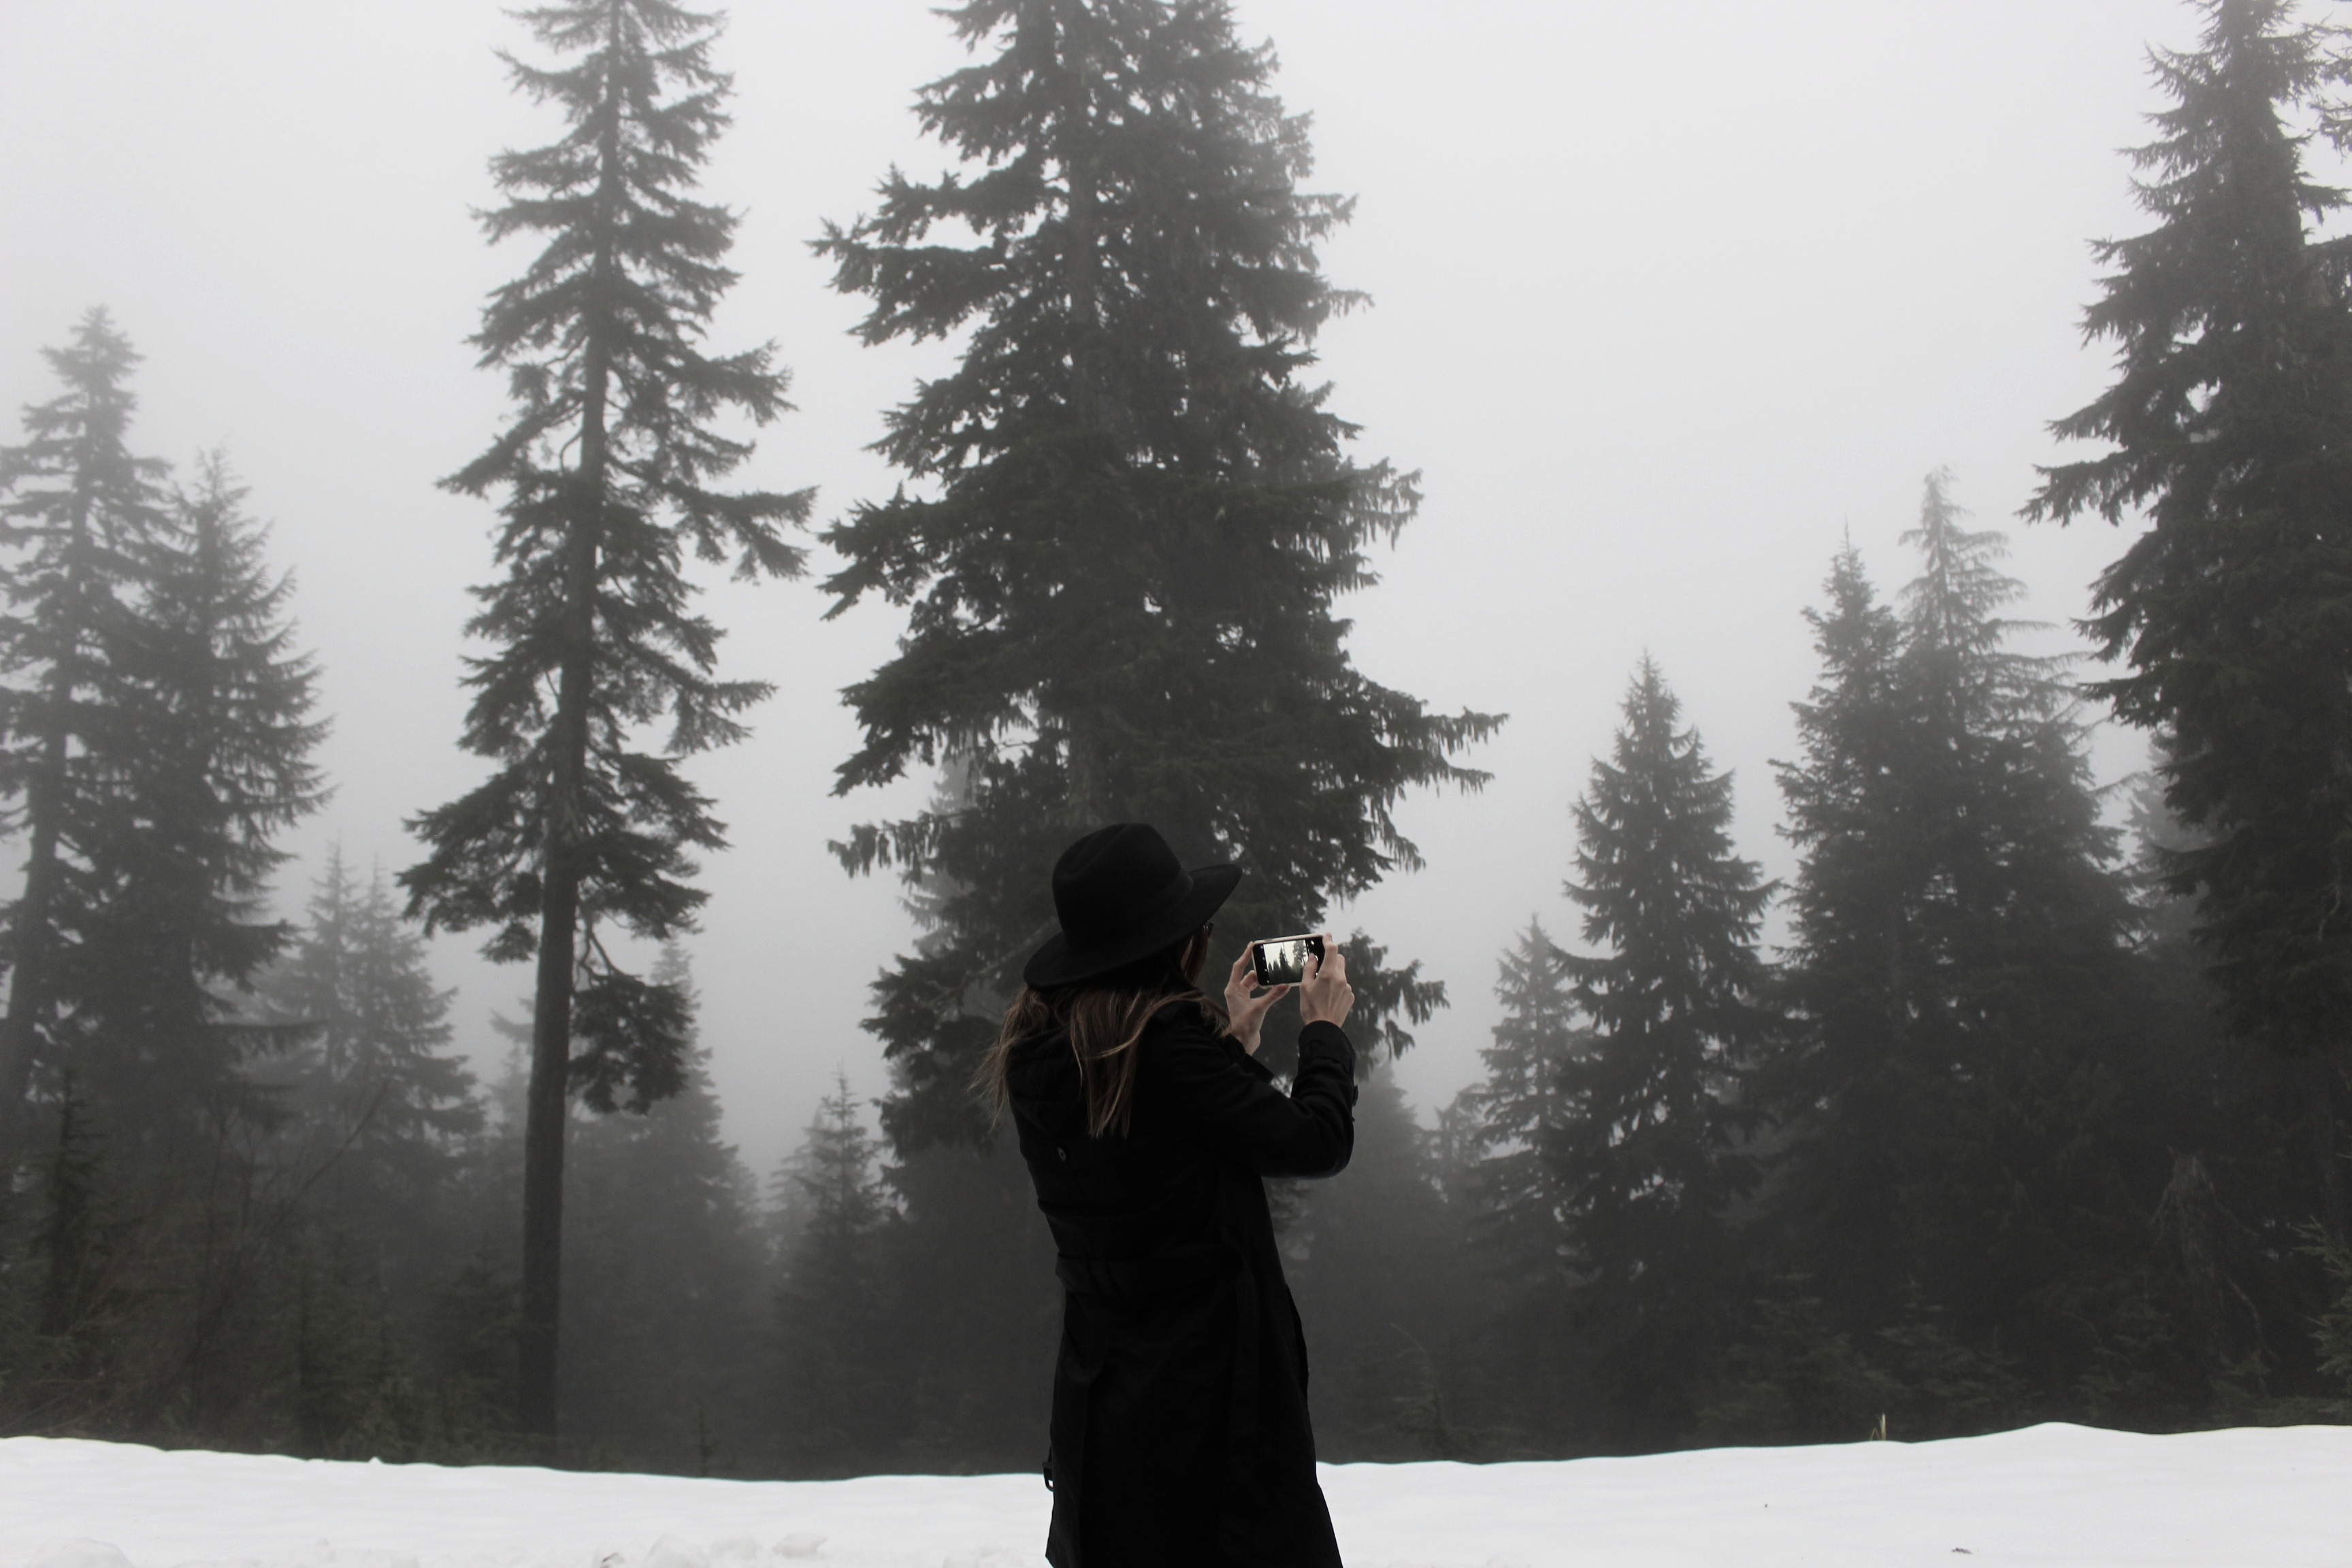
tree, snow, winter, weather, season, footwear, atmospheric phenomenon